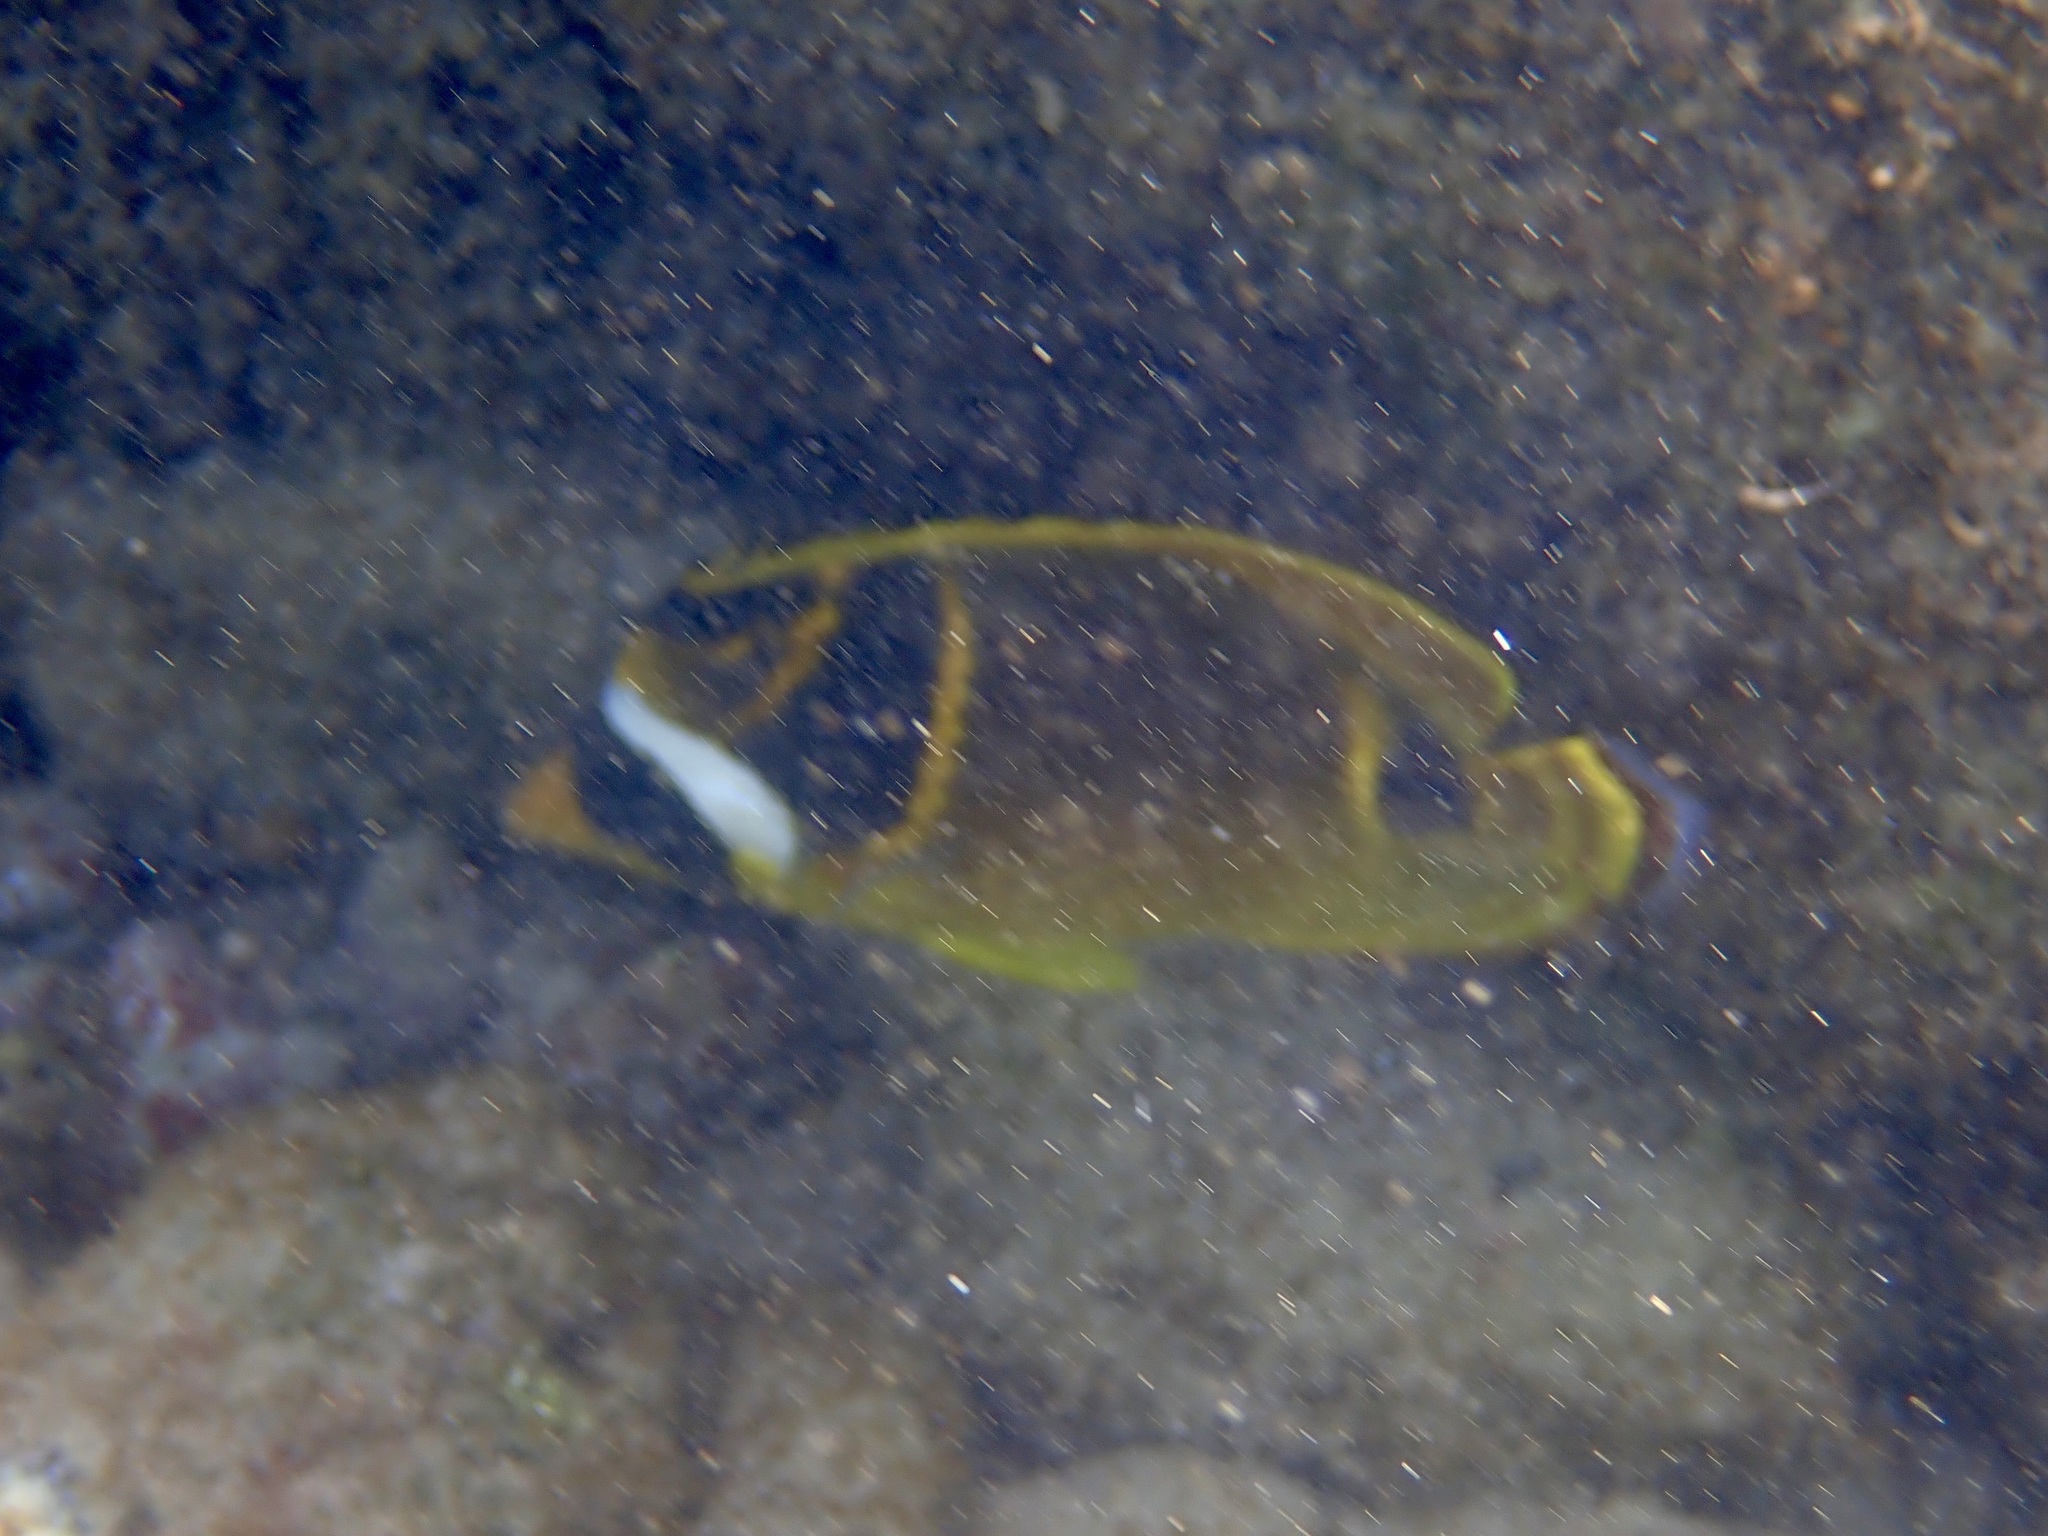
Chaetodon lunula (Raccoon Butterflyfish)